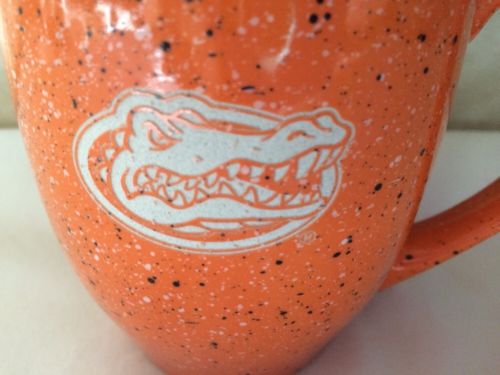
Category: mug